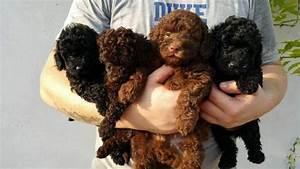
dog